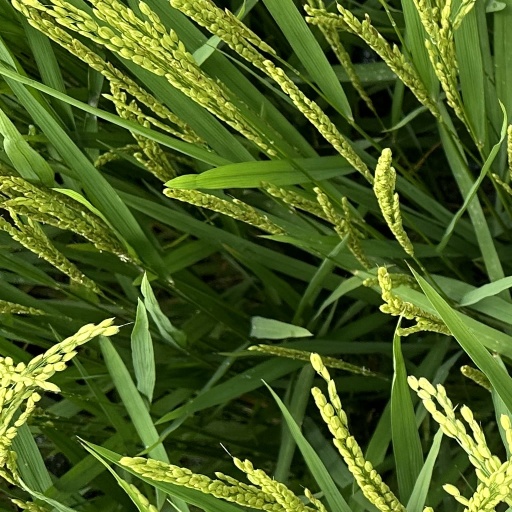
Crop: rice